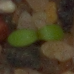
Label: scentless_mayweed